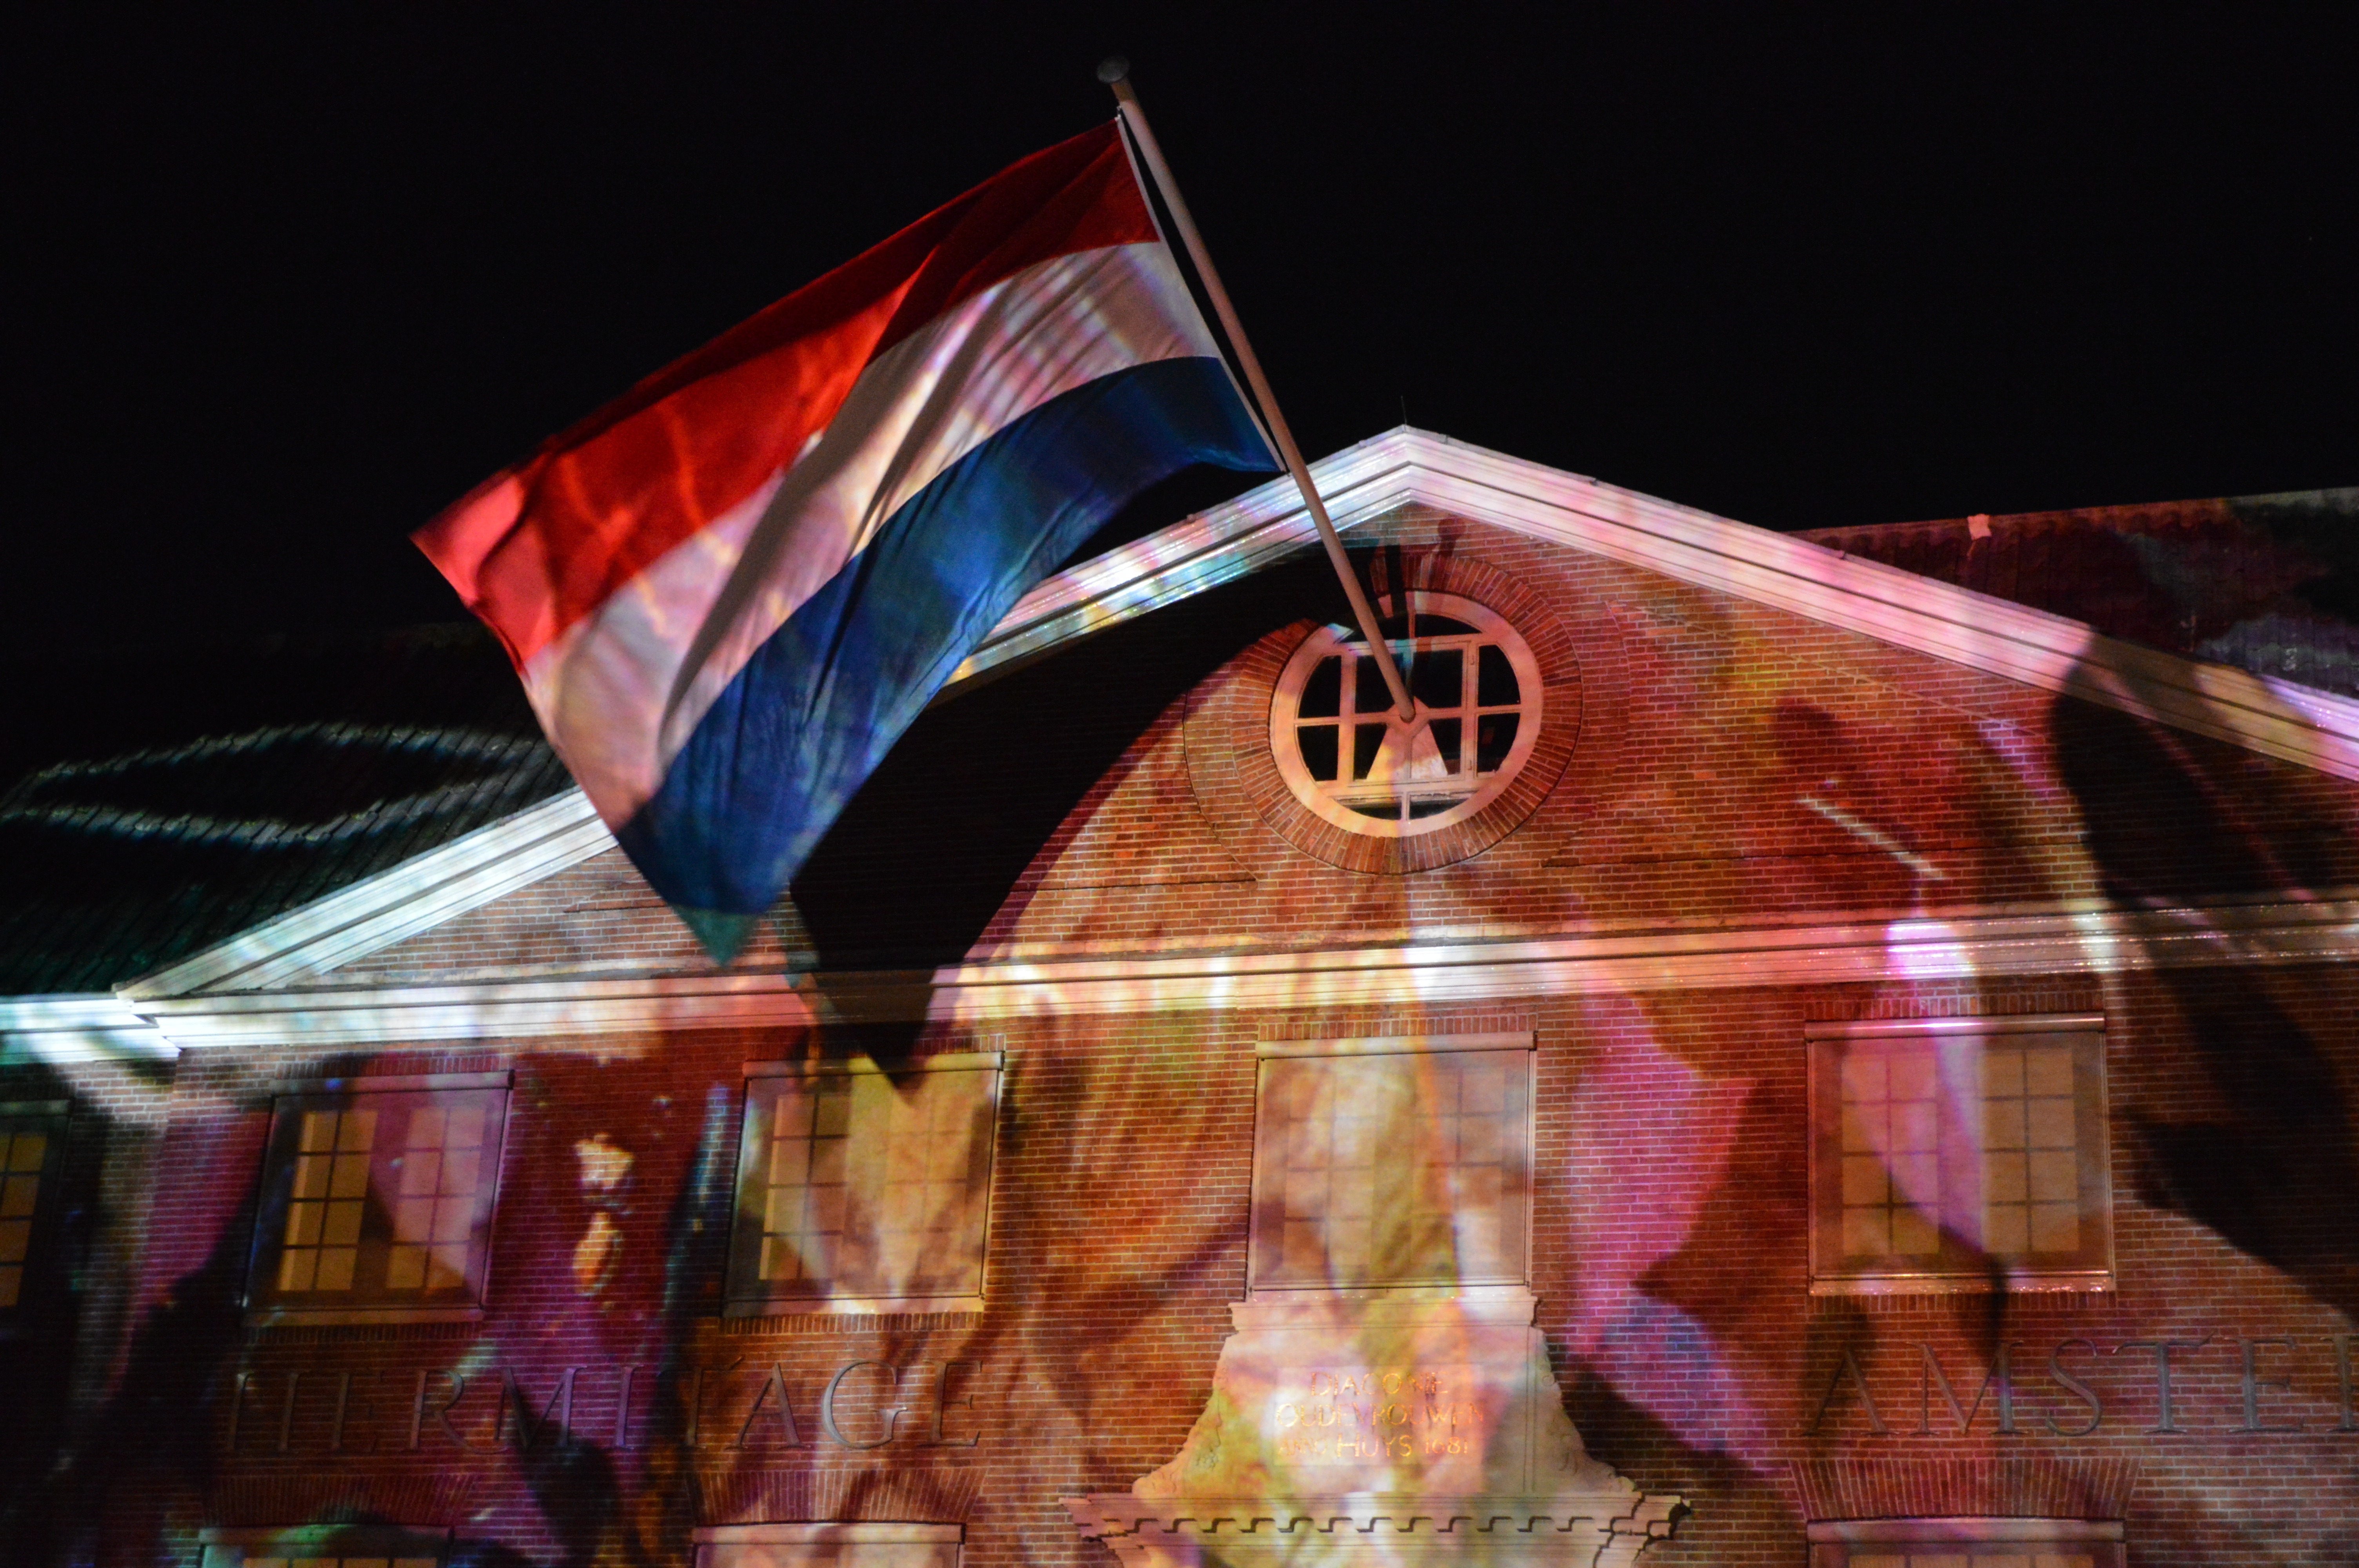
color, flag, art, amsterdam, netherlands, hermitage, light festival